Laura Troschel

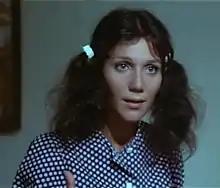
Troschel in "Furto di sera bel colpo si spera" (1973)

Born in Varese, Troschel made her debut in cinema in a role of weight in "The Sex of Angels" (1968), by Ugo Liberatore. Later, she appeared in some movies as Costanza Spada, until she became the wife of comedian Pippo Franco and resumed her original name. Between the 1970s and 1980s she participated with her husband in a number of comedy films. She was also active in television, as a presenter of some popular shows with Pippo Franco and as an actress in several miniseries.